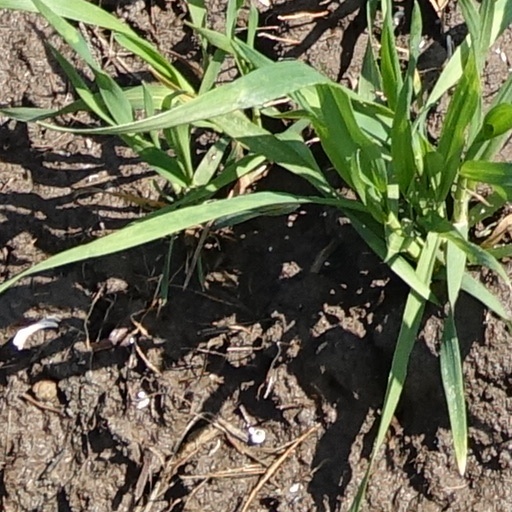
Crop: wheat